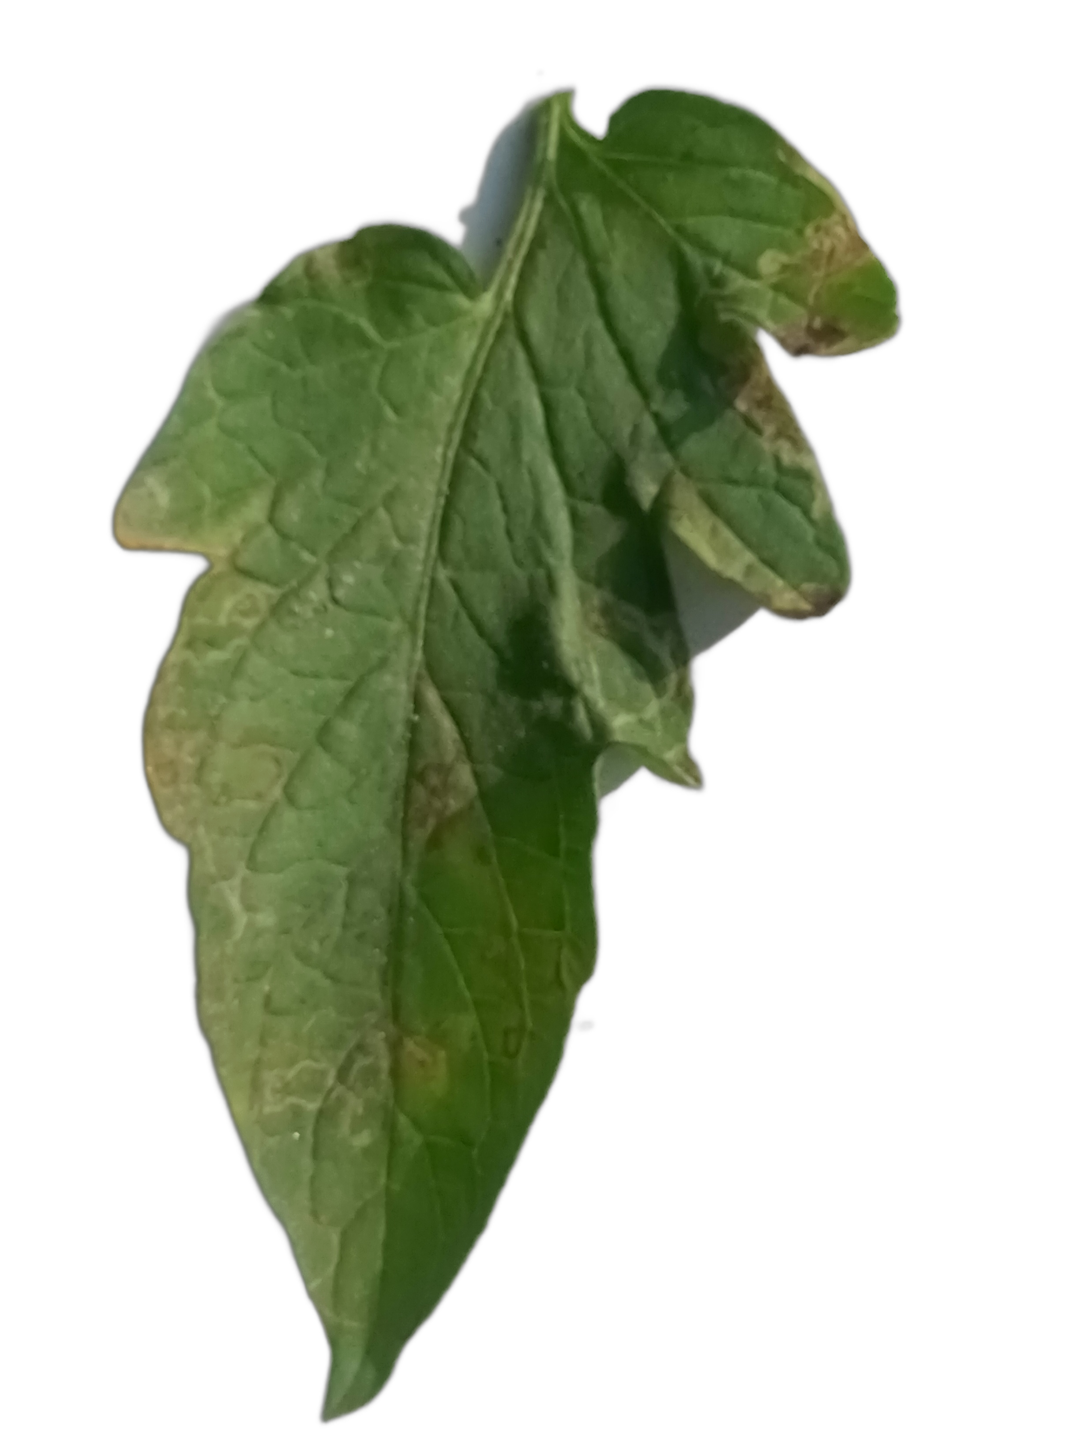
Crop: Tomato
Label: Spot